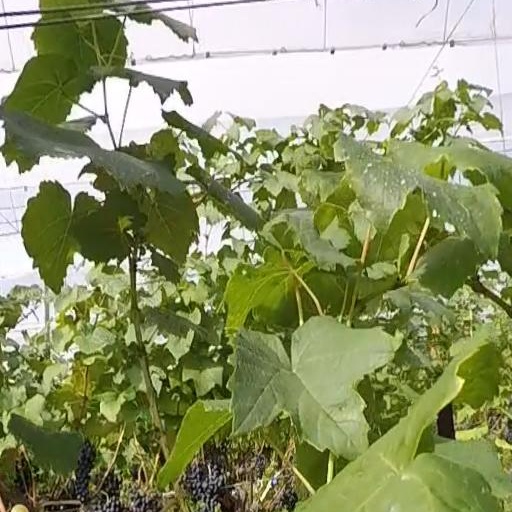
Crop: grape